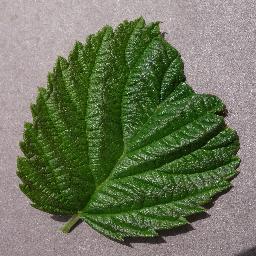
Label: Raspberry___healthy